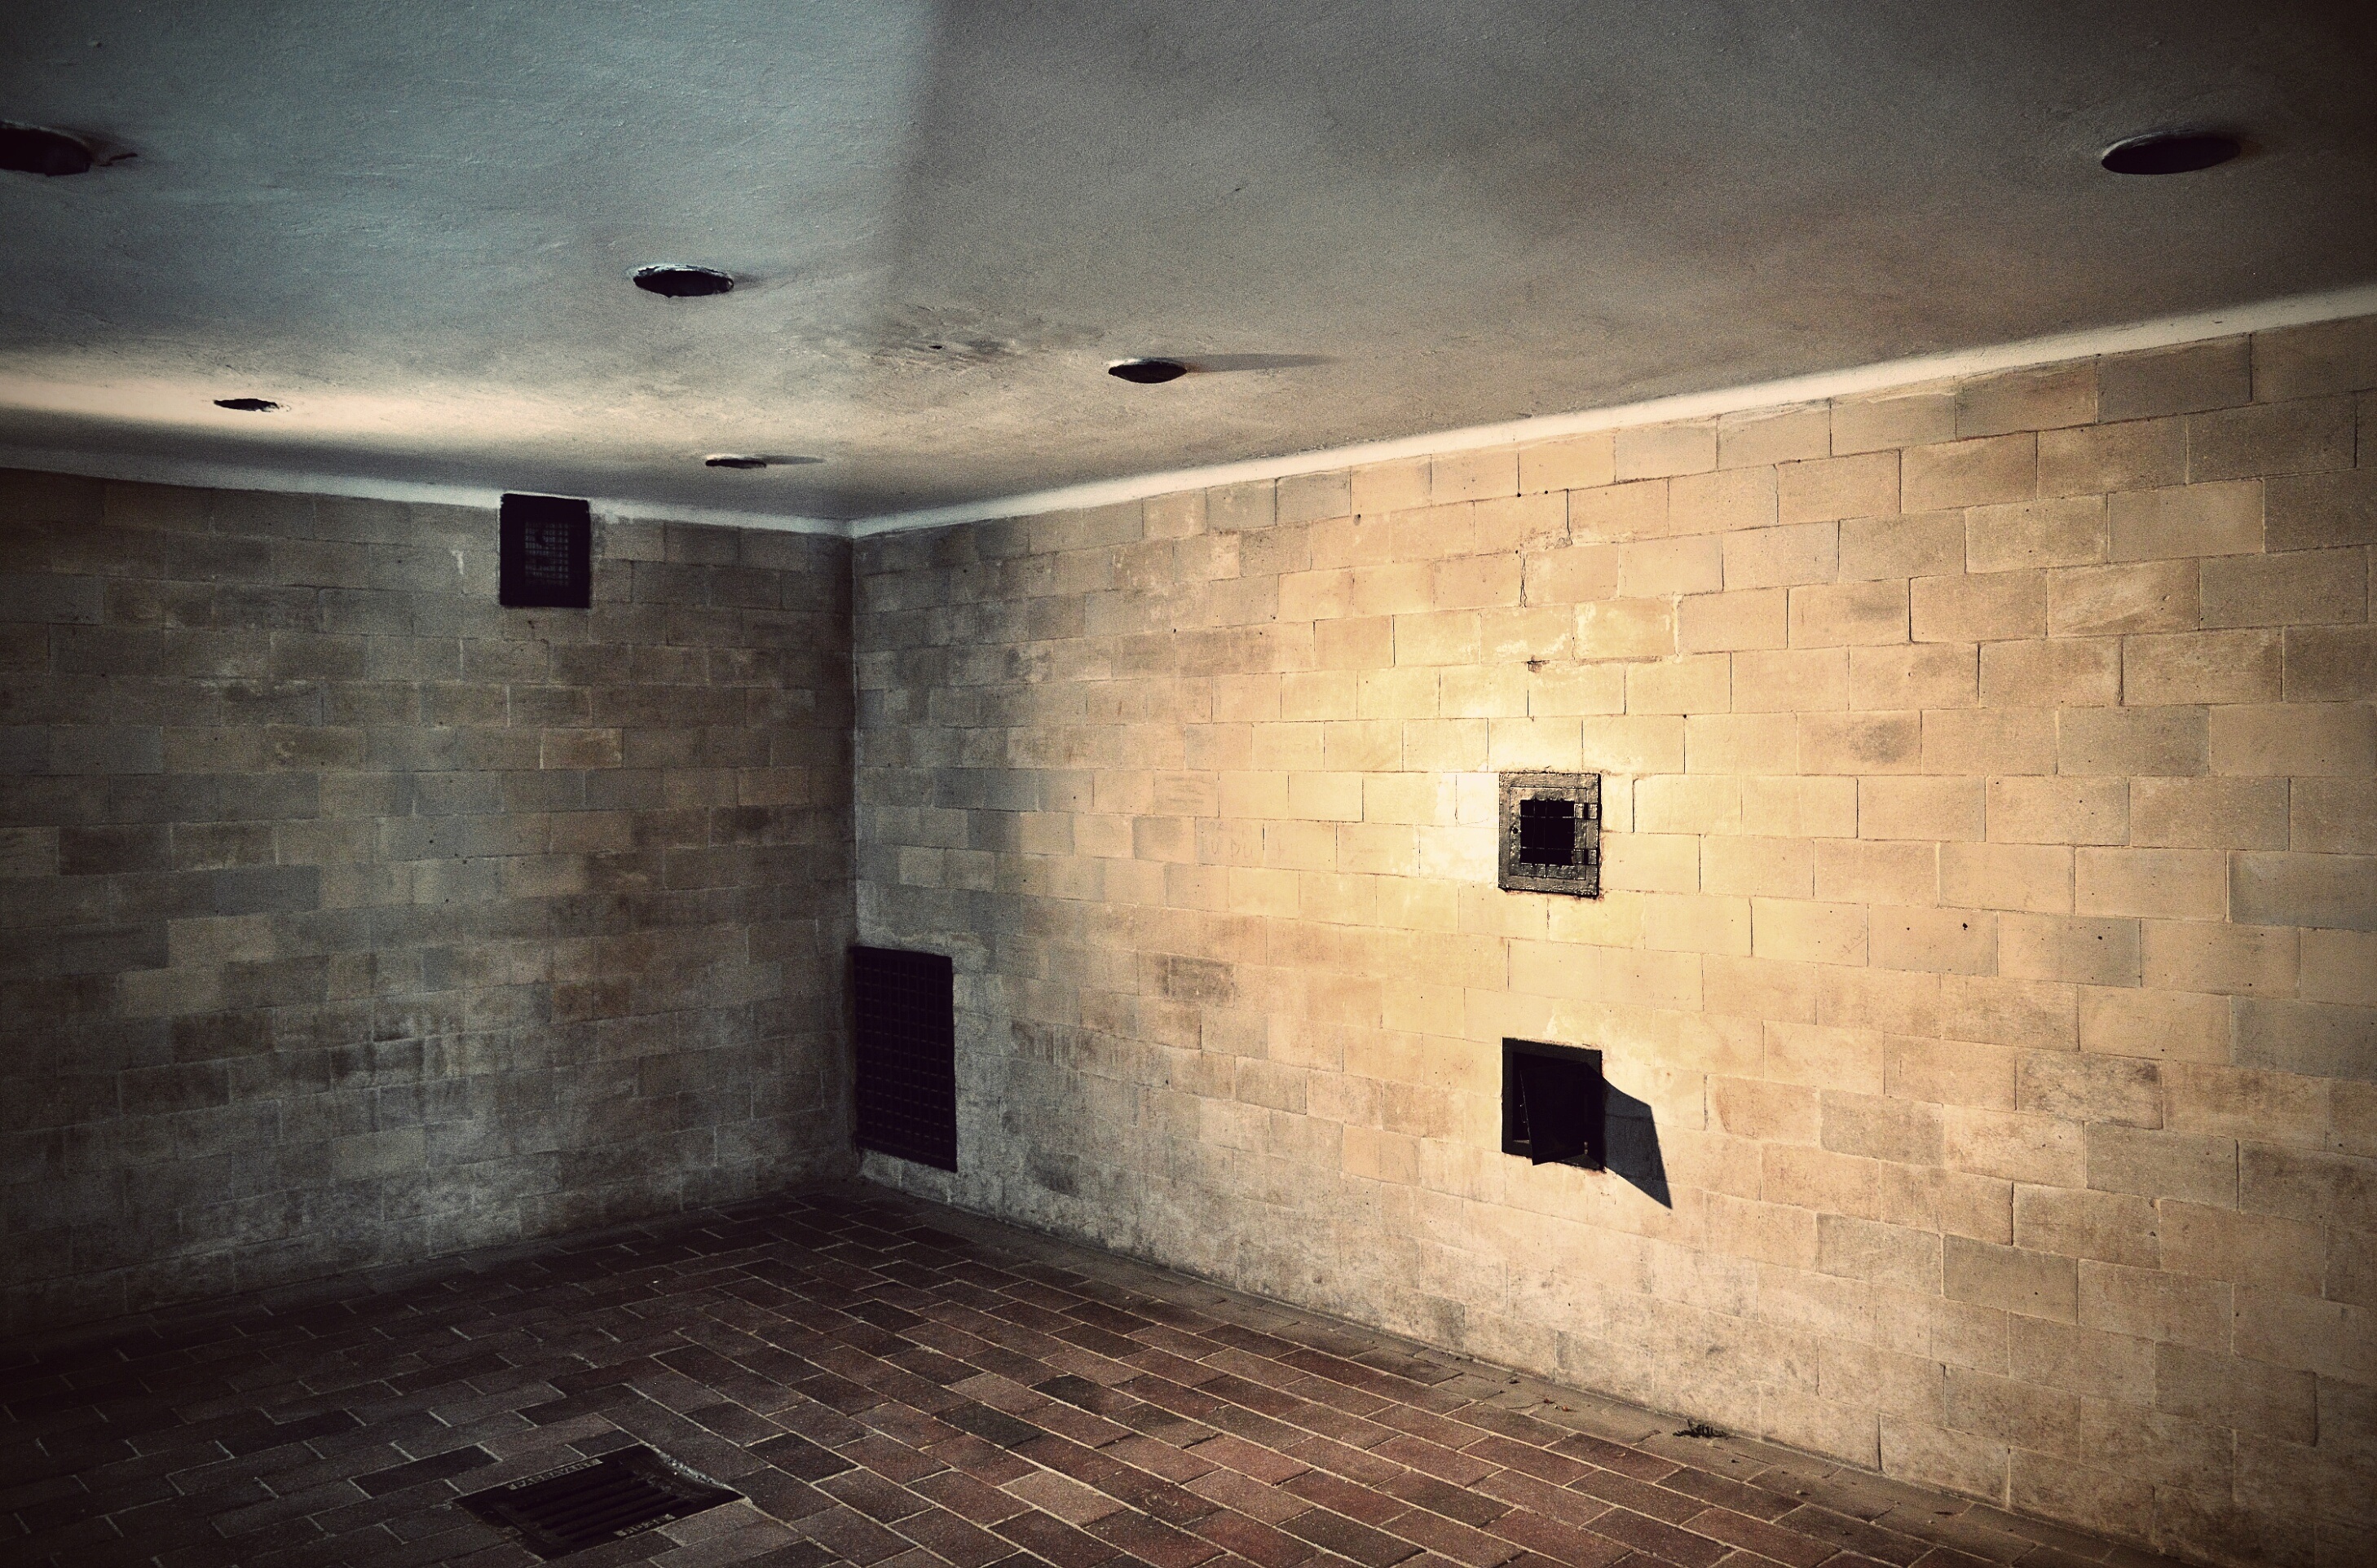
light, wood, house, floor, wall, ceiling, hall, shadow, darkness, death, lighting, interior design, memorial, history, crime, bad, shape, cruel, past, dachau, konzentrationslager, kz, terrible, brausebad, gas chamber, mass murders